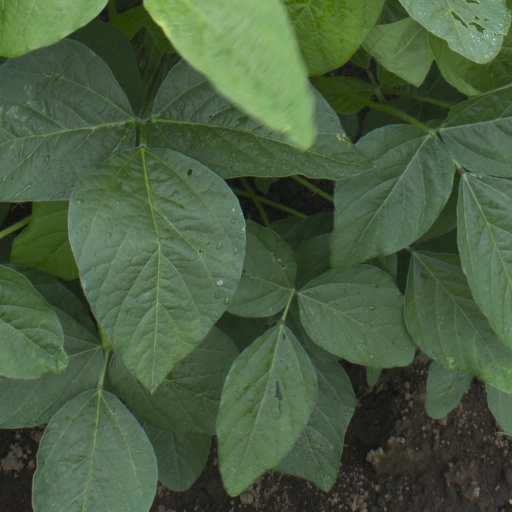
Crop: soybean